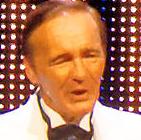
Age: 63